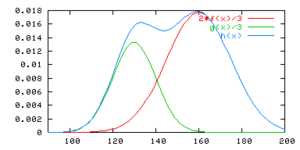
mélange de deux populations gaussiennes. Image personnelle créée avec Gnuplot. Domaine public.
En théorie des probabilités et en statistique, les lois normales sont parmi les lois de probabilité les plus adaptées pour modéliser des phénomènes naturels issus de plusieurs événements aléatoires. Elles sont en lien avec de nombreux objets mathématiques dont le mouvement brownien, le bruit blanc gaussien ou d'autres lois de probabilité. Elles sont également appelées lois gaussiennes, lois de Gauss ou lois de Laplace-Gauss des noms de Laplace et Gauss, deux mathématiciens, astronomes et physiciens qui l'ont étudiée.
Les algorithmes à estimation de distribution forment une famille de métaheuristiques inspirée des algorithmes génétiques. Ils sont utilisés pour résoudre des problèmes d'optimisation, via la manipulation d'un échantillonnage de la fonction décrivant la qualité des solutions possibles. Comme toutes les métaheuristiques utilisant une population de points, ils sont itératifs.
Un modèle de mélange gaussien est un modèle statistique exprimé selon une densité mélange. Il sert usuellement à estimer paramétriquement la distribution de variables aléatoires en les modélisant comme une somme de plusieurs gaussiennes. Il s'agit alors de déterminer la variance, la moyenne et l'amplitude de chaque gaussienne. Ces paramètres sont optimisés selon un critère de maximum de vraisemblance pour approcher le plus possible la distribution recherchée. Cette procédure se fait le plus souvent itérativement via l'algorithme espérance-maximisation.